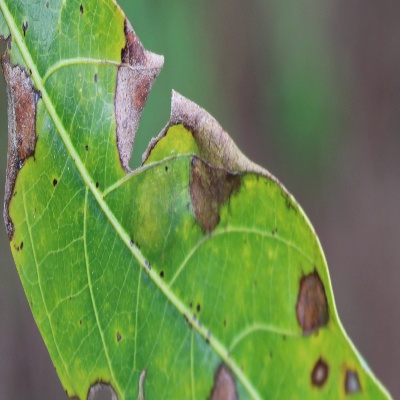
Crop: Cassava
Condition: brown spot